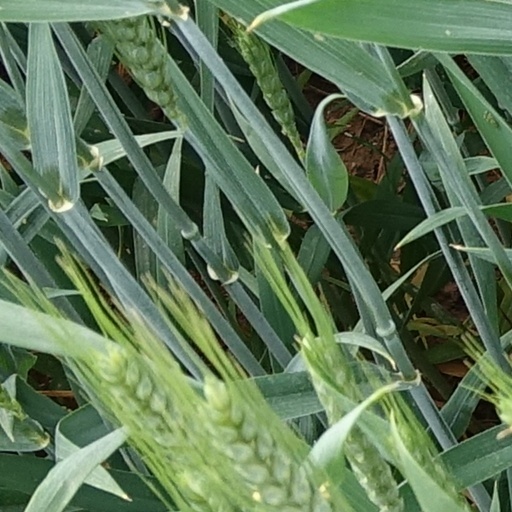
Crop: wheat